Beyond the Black River

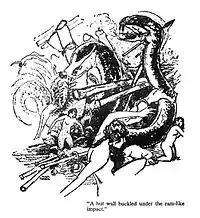
Illustration by Hugh Doak Rankin published in "Weird Tales", 1935

Soon, Balthus is captured and most of Conan's men are slaughtered in an ambush. Balthus and one of the scouts are tied to stakes in a Pictish village, and soon the scout is sacrificed by Zogar Sag to one of his jungle creatures. Before Balthus can meet a similar fate, Conan shoots the creature, causing it to thrash around in the crowd, and the two flee into the forest. Conan tells Balthus information on the cult of Jhebbal Sag, now forgotten by most. Once all living creatures worshipped him when men and beasts spoke the same language. Over time, most men and beasts forgot his worship. Zogar Sag has not, however, and can control those few animals and creatures who also remember, sending them on Conan's trail.